Clair Blank

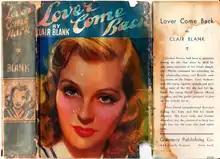
The dust jacket to "Lover Come Back", published by Gramercy in 1940

Blank's short-lived foray into adult literature, "Lover Come Back", was published in 1940 by Gramercy, now a division of Random House. It does not appear to have ever been reprinted in novel form. Notifications in "The Pittsburgh Press" suggest that it was printed in a complete novel section by the Pittsburgh daily newspaper on April 13, 1941. As a result of this limited print run, "Lover Come Back" is Blank's scarcest published novel.